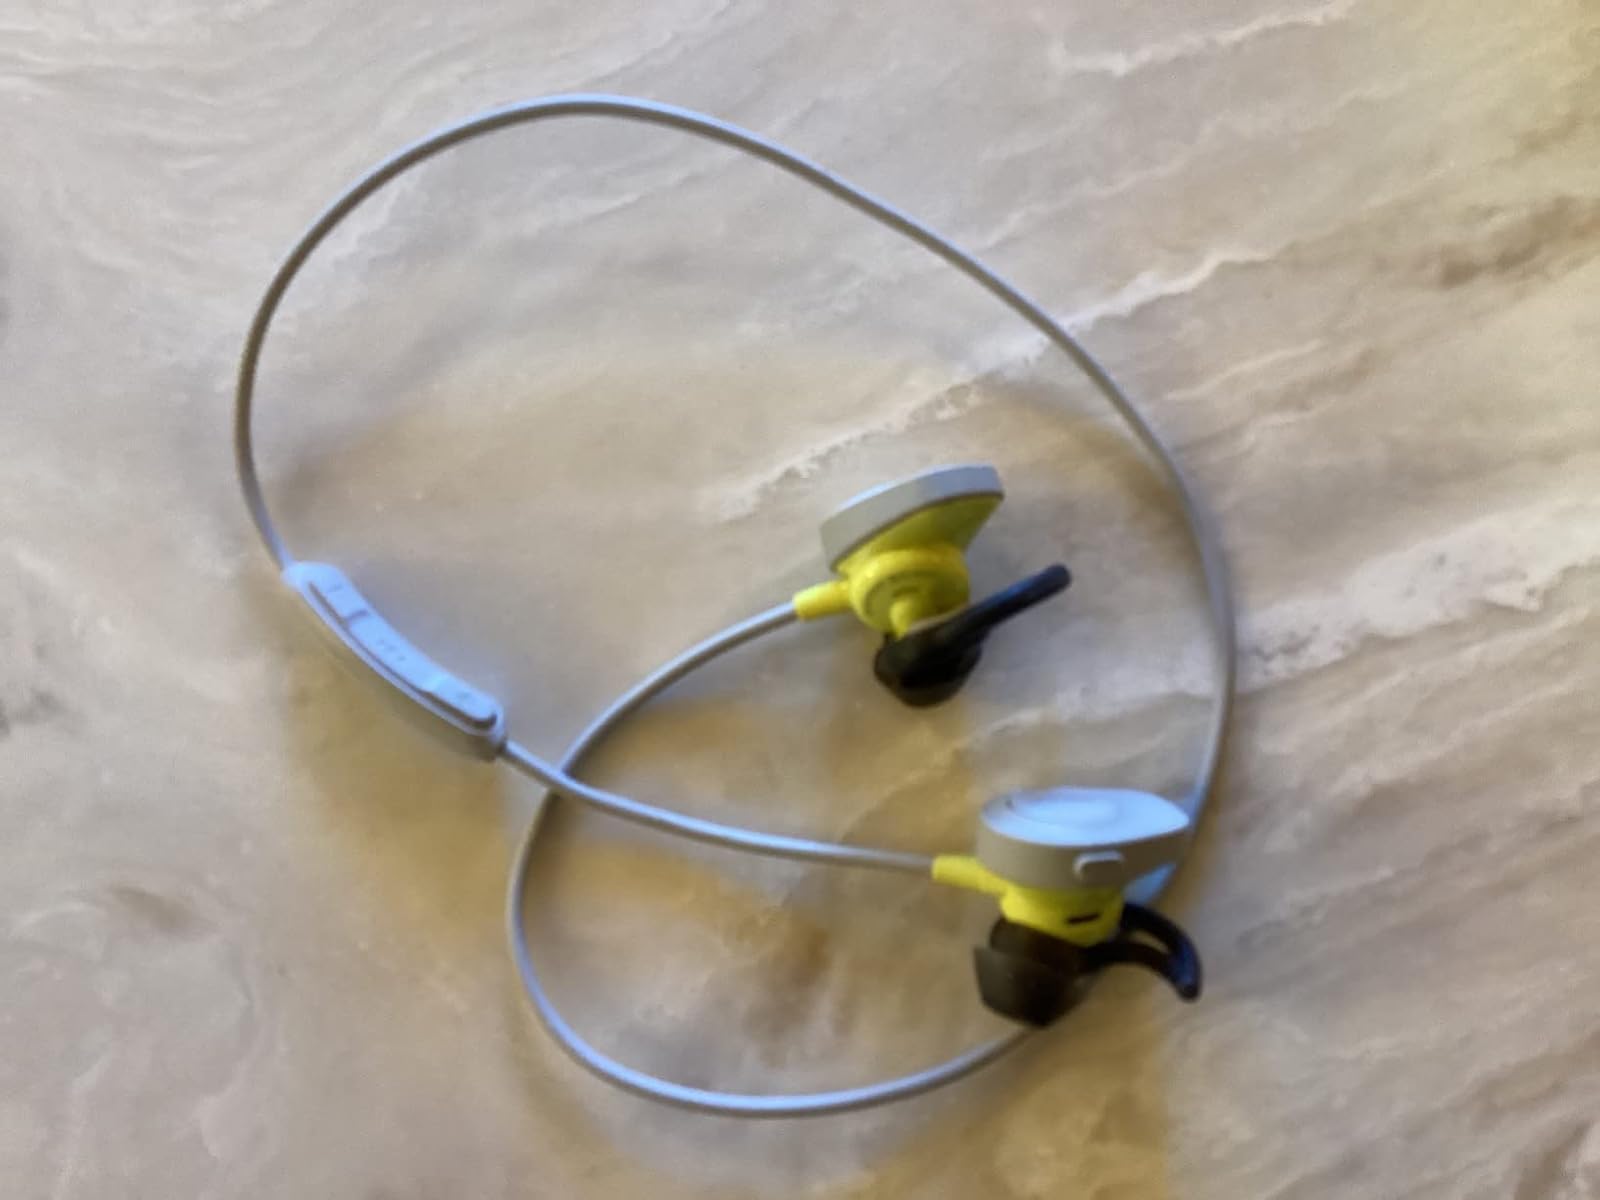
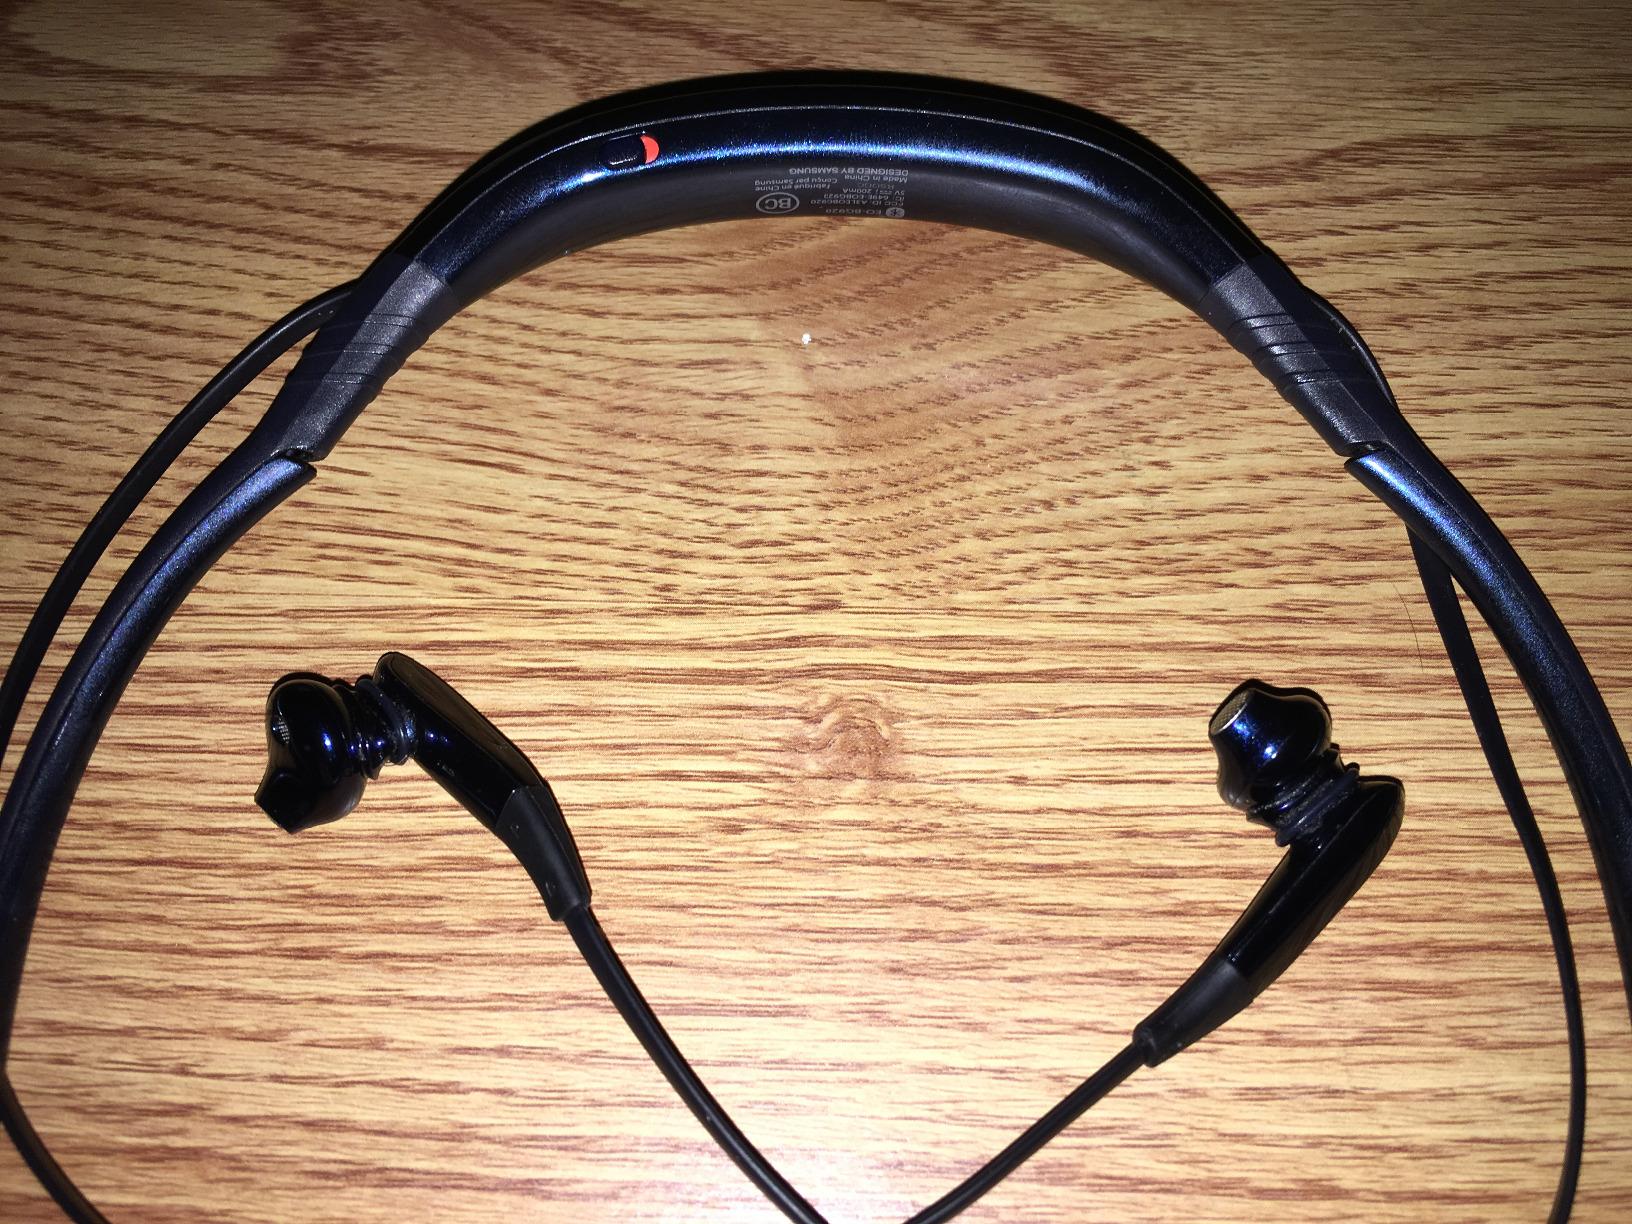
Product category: headphones
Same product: no